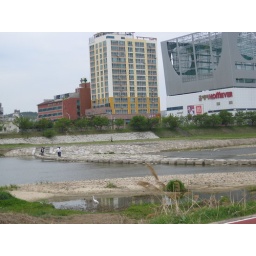
I think I can ride over this rock bridge